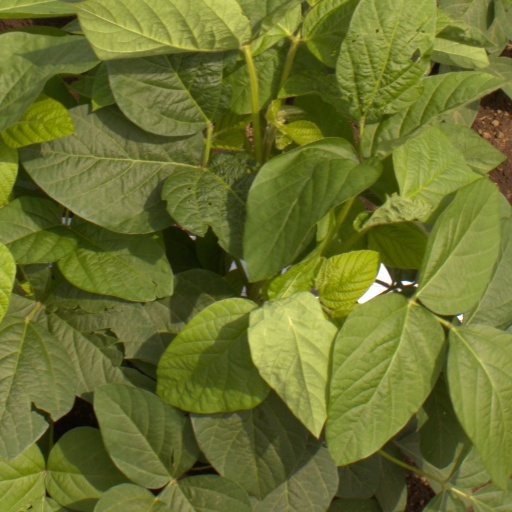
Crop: soybean